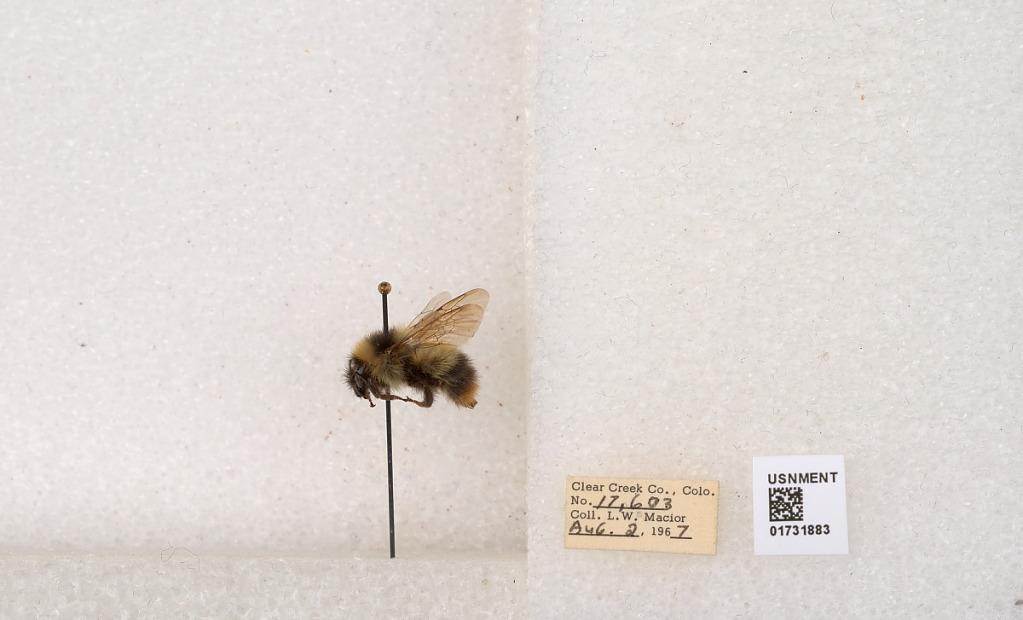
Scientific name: Bombus kirbyellus
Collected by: L. Macior
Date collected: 1967-8-2
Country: United States
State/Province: Colorado
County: Clear Creek
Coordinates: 39.6891, -105.644